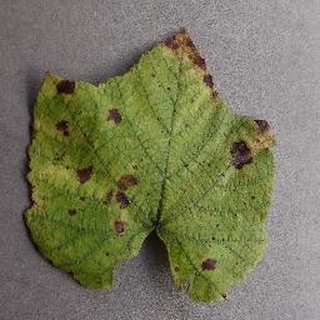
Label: grape_leaf_blight